Ḥaʼil

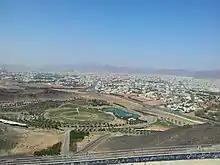
A view of the city from the top of Samra Mountain

Ha'il has a hot desert climate (Köppen climate classification "BWh") with hot summers and cool winters with frequent frosts. It has a somewhat milder climate than other Saudi cities due to its higher altitude.